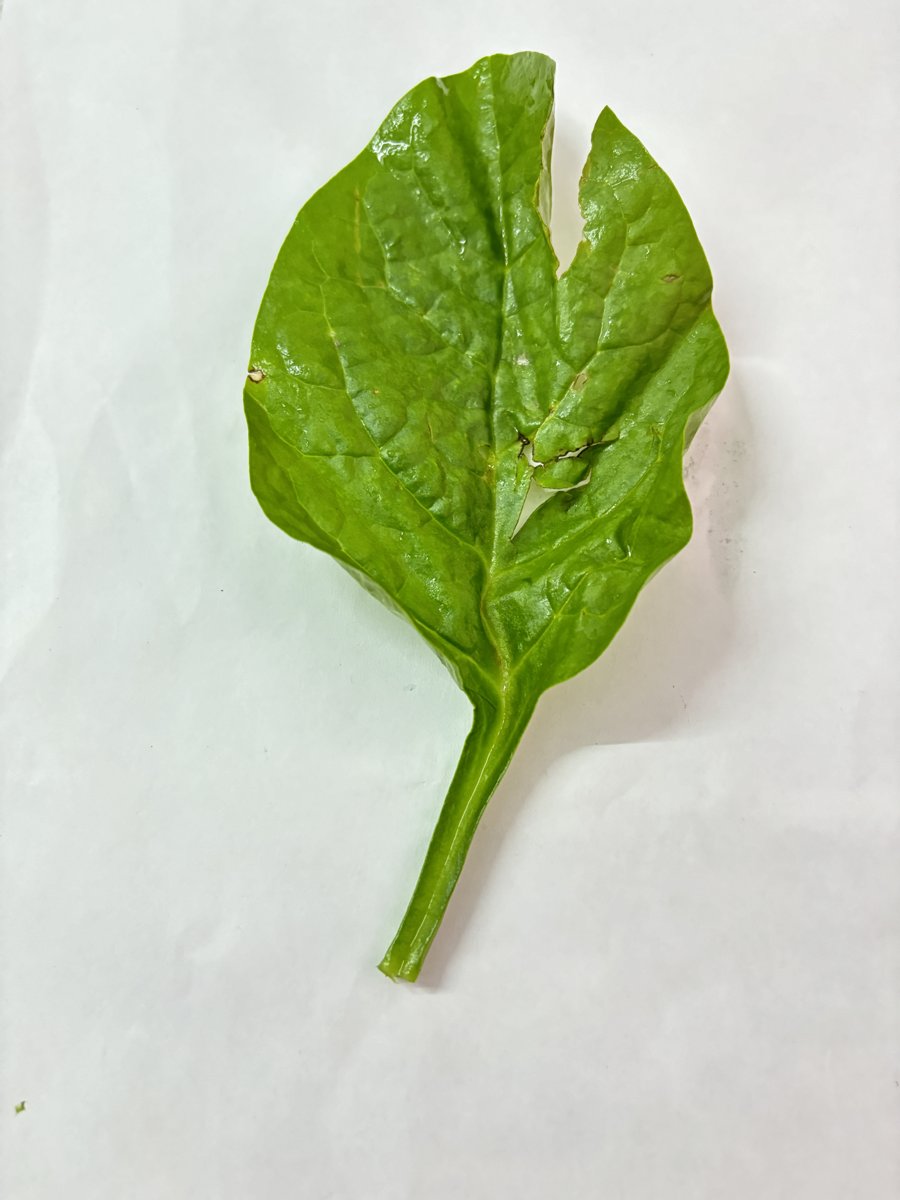
Label: Pest-Damage